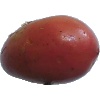
Label: Potato Red Washed 1